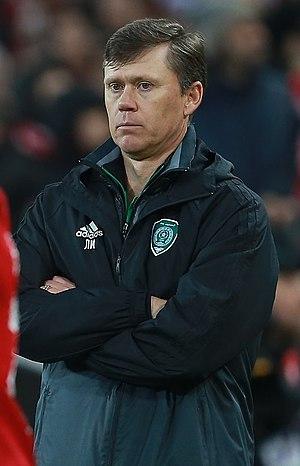
Igor Anatolievitch Lediakhov, né le 22 mai 1968 à Sotchi, est un footballeur soviétique puis russe ayant évolué au poste de milieu de terrain entre 1985 et 2003 avant de se reconvertir comme entraîneur.